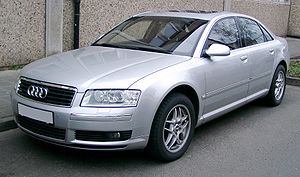
Audi A8 / Audi A8 (type D3/4E)
Audi A8 (2002−2005)
Audi A8 er en luksusbil fra Audi og efterfølgeren for Audi V8. En stor del af teknikken bruges også i Volkswagen Phaeton.